1933 Tour de France

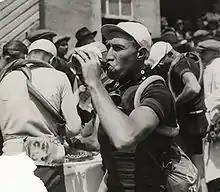
A man with a cap drinking from a bottle.

In the mountains of the ninth stage, Archambaud could not compete with the rest. When Archambaud folded on the Allos, somebody else could take over the lead. The next cyclist in the General Classification, Guerra, had a flat tire, and could not win enough time. In the end, it was unknown Belgian Georges Lemaire who took over the lead. Guerra was only 23 seconds behind in the General Classification after that stage.